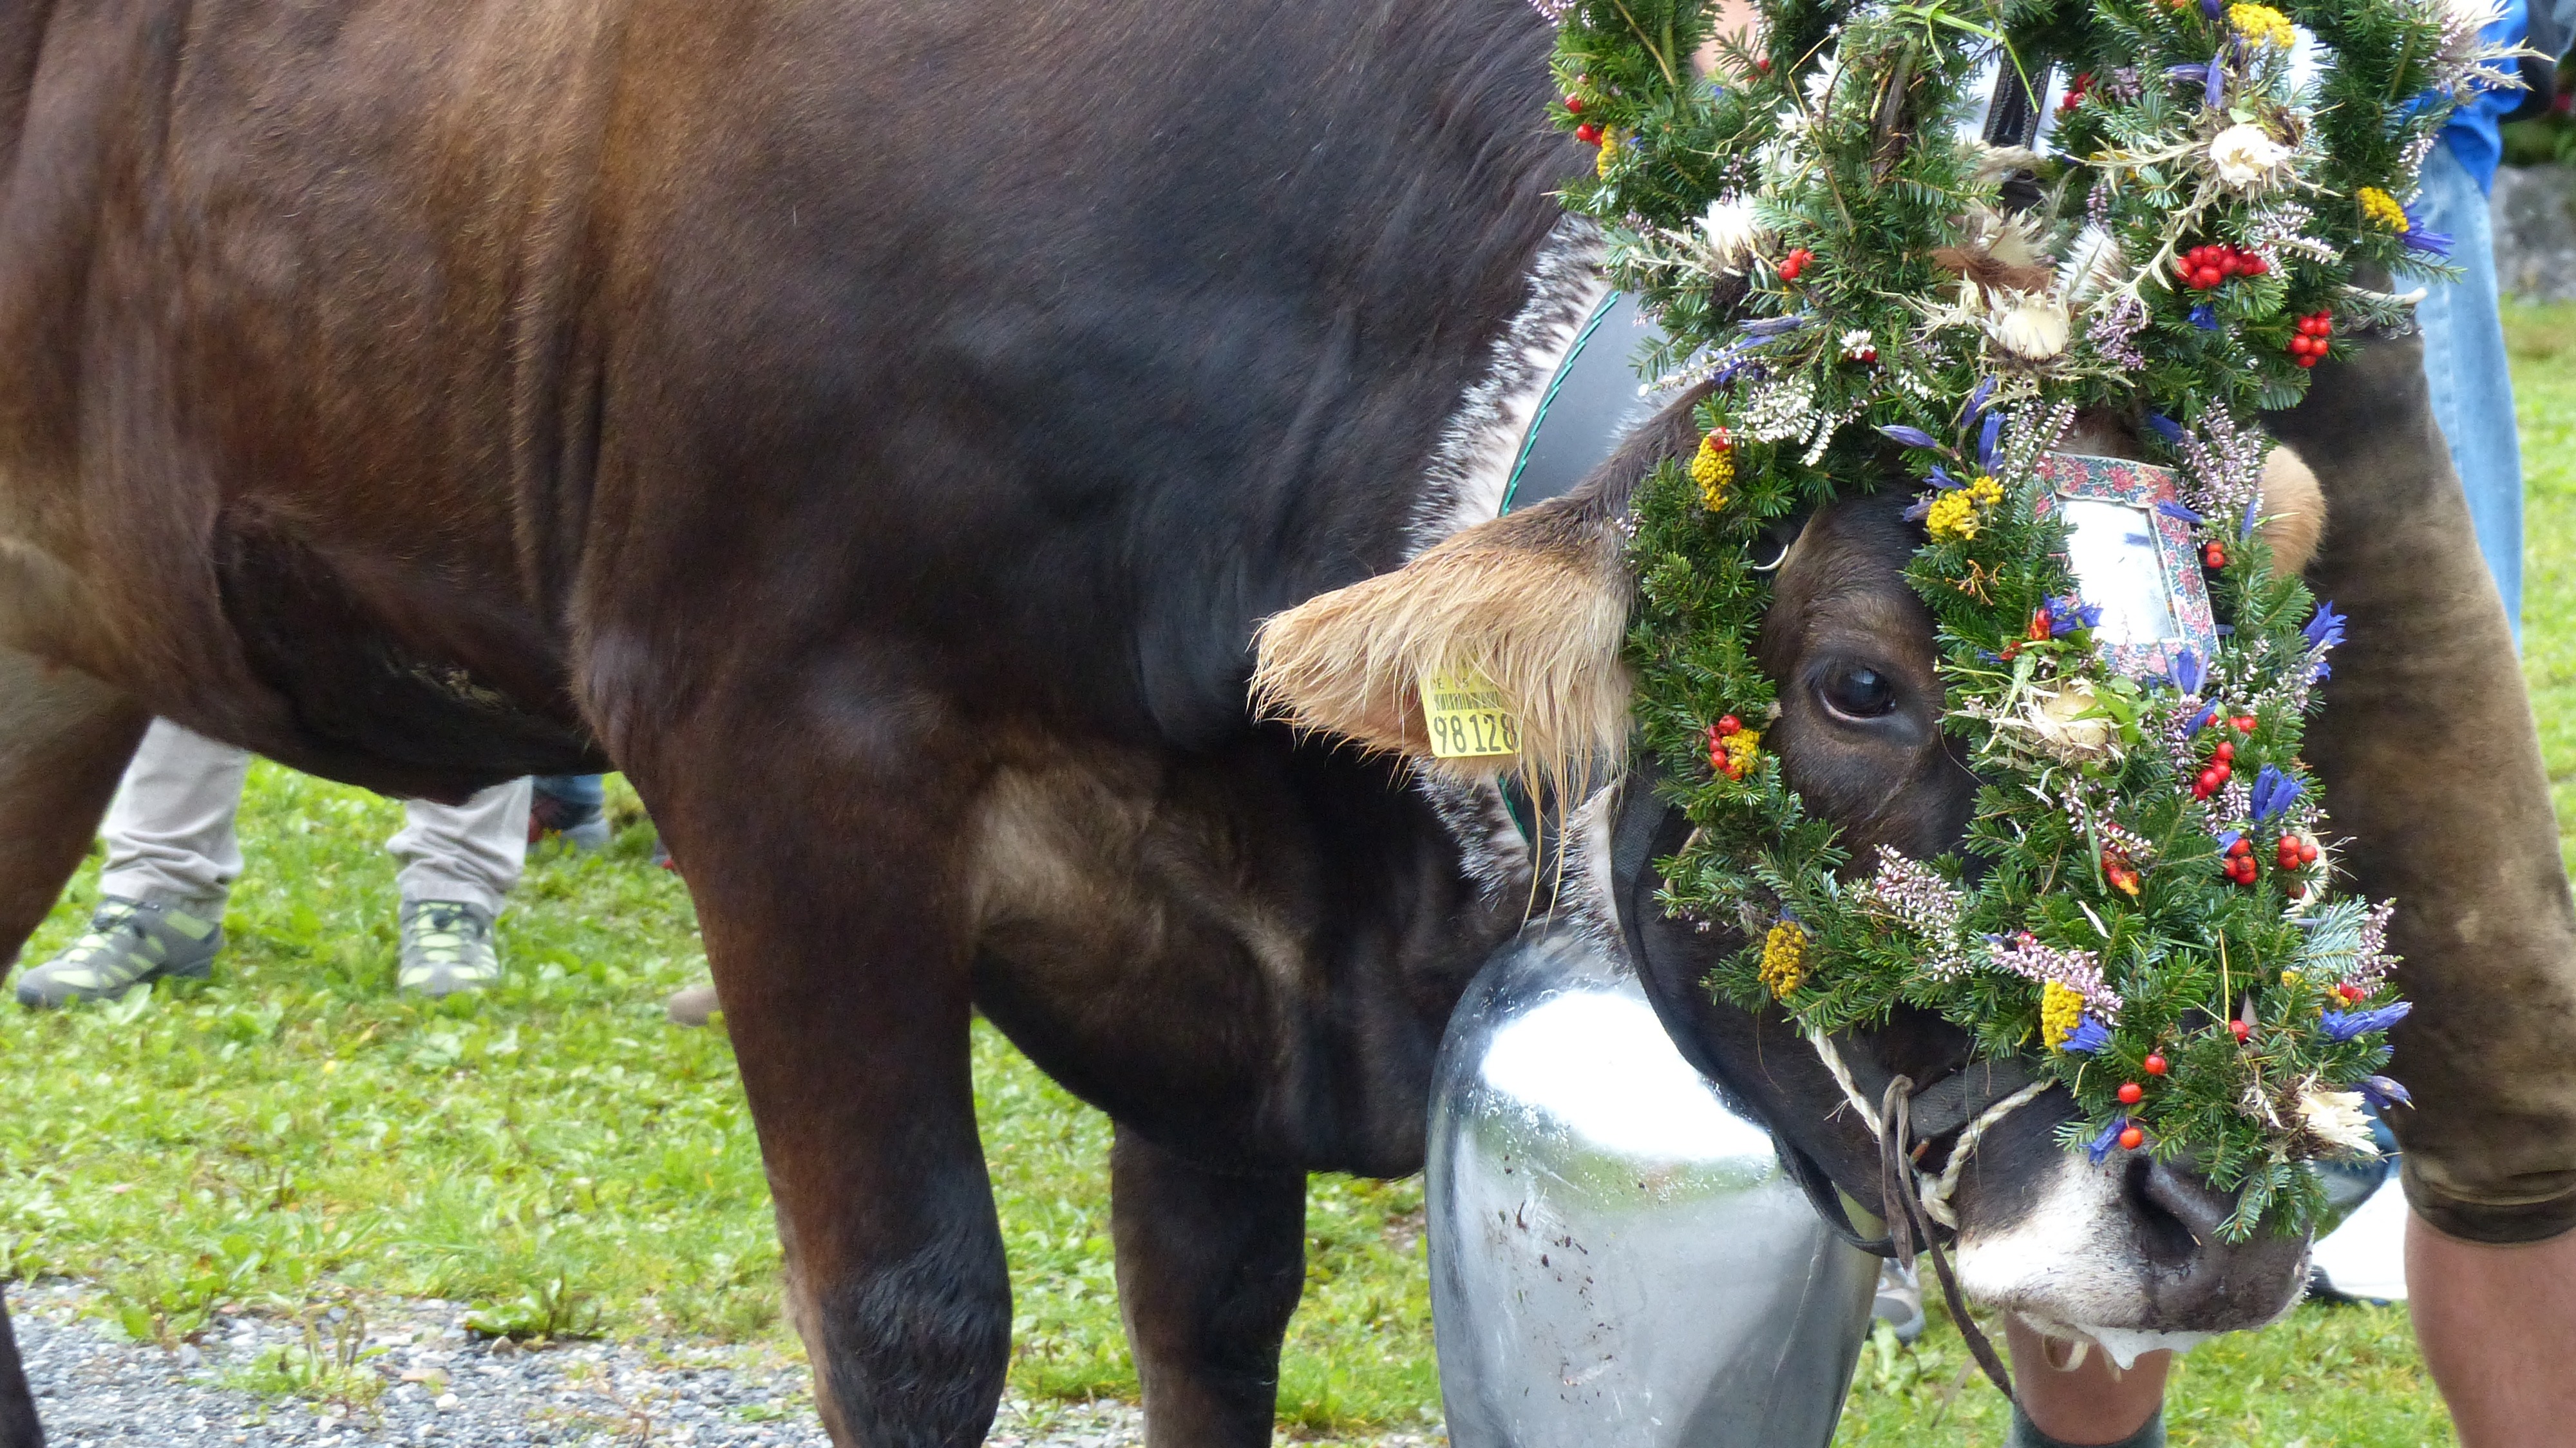
flower, wildlife, zoo, cow, mammal, fauna, bull, tradition, viehscheid, headdress, nesselwang, cattle like mammal, allgau